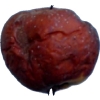
Label: apples